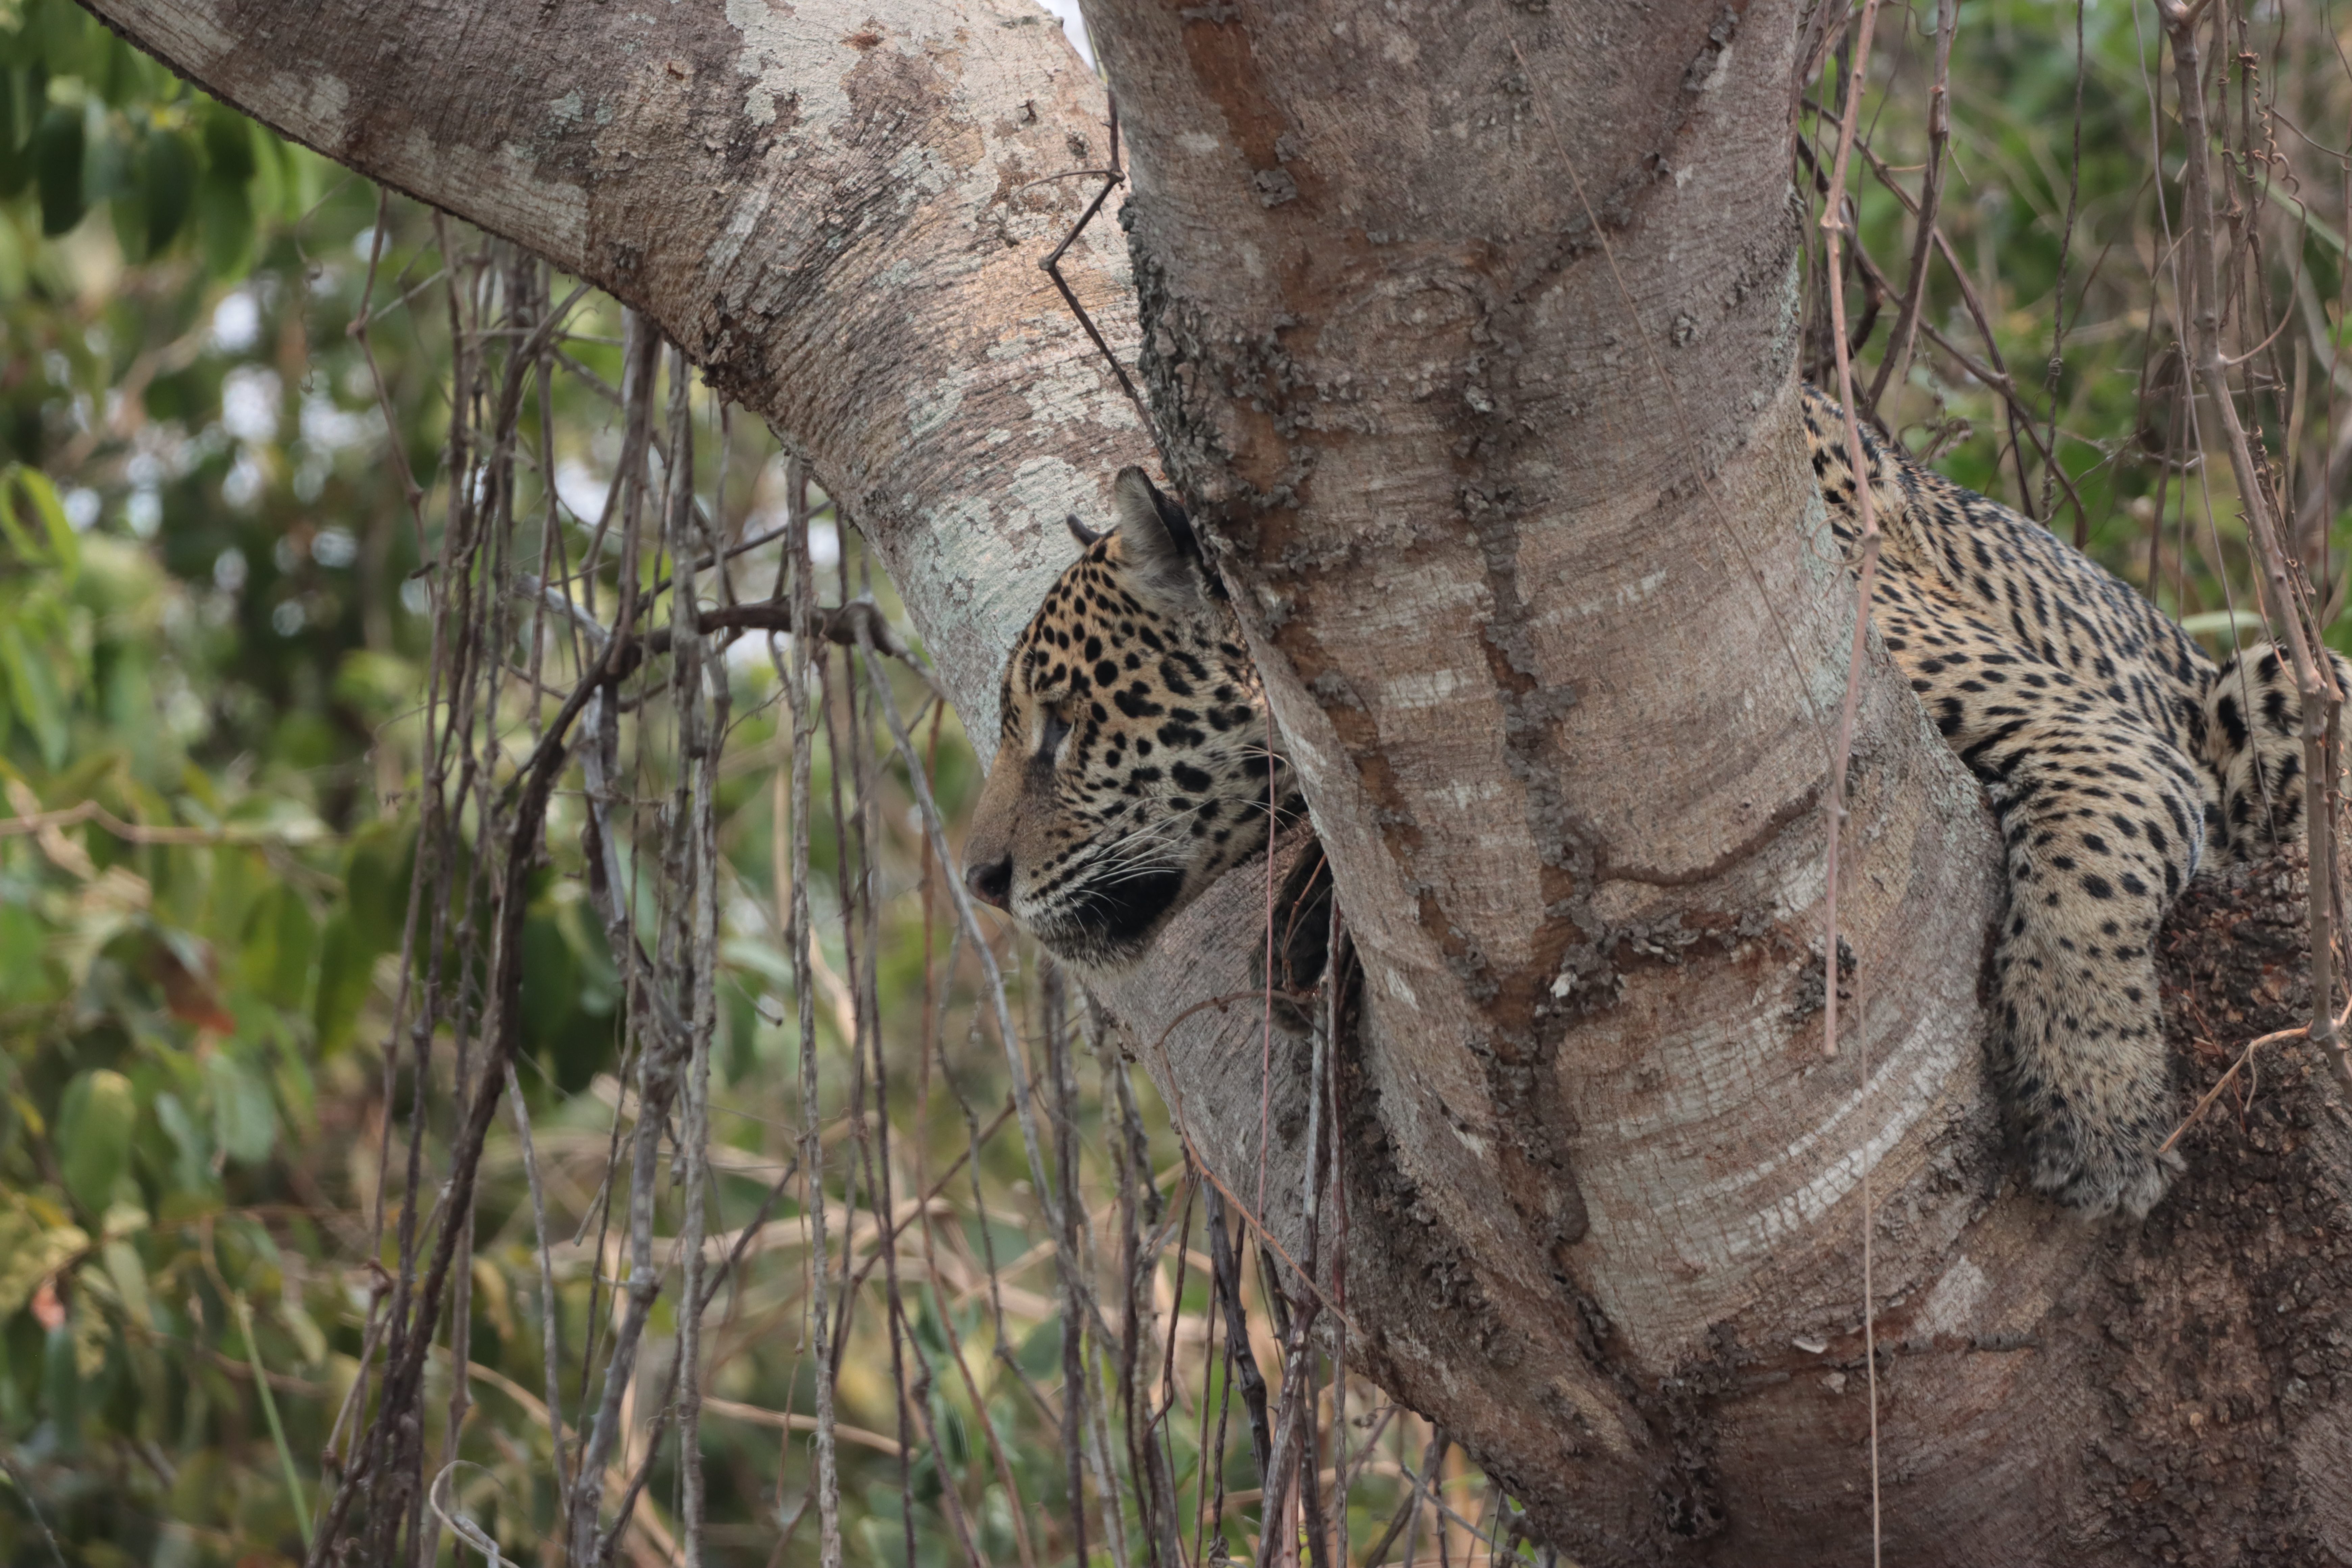
Jaguar: Medrosa